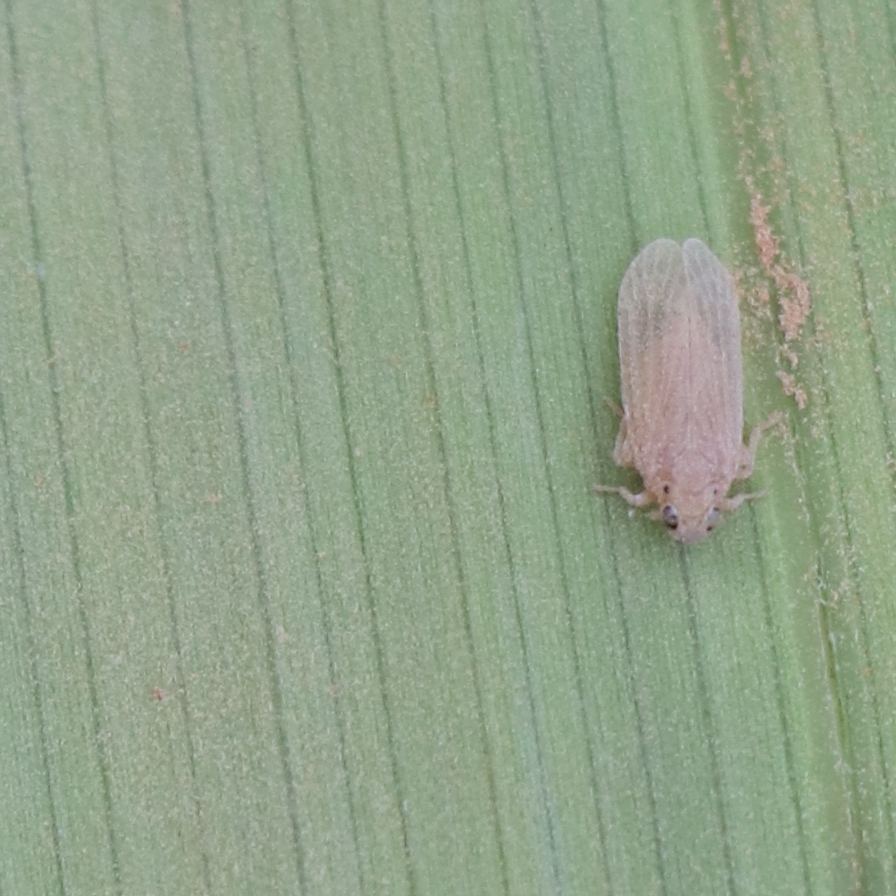
Label: Bug